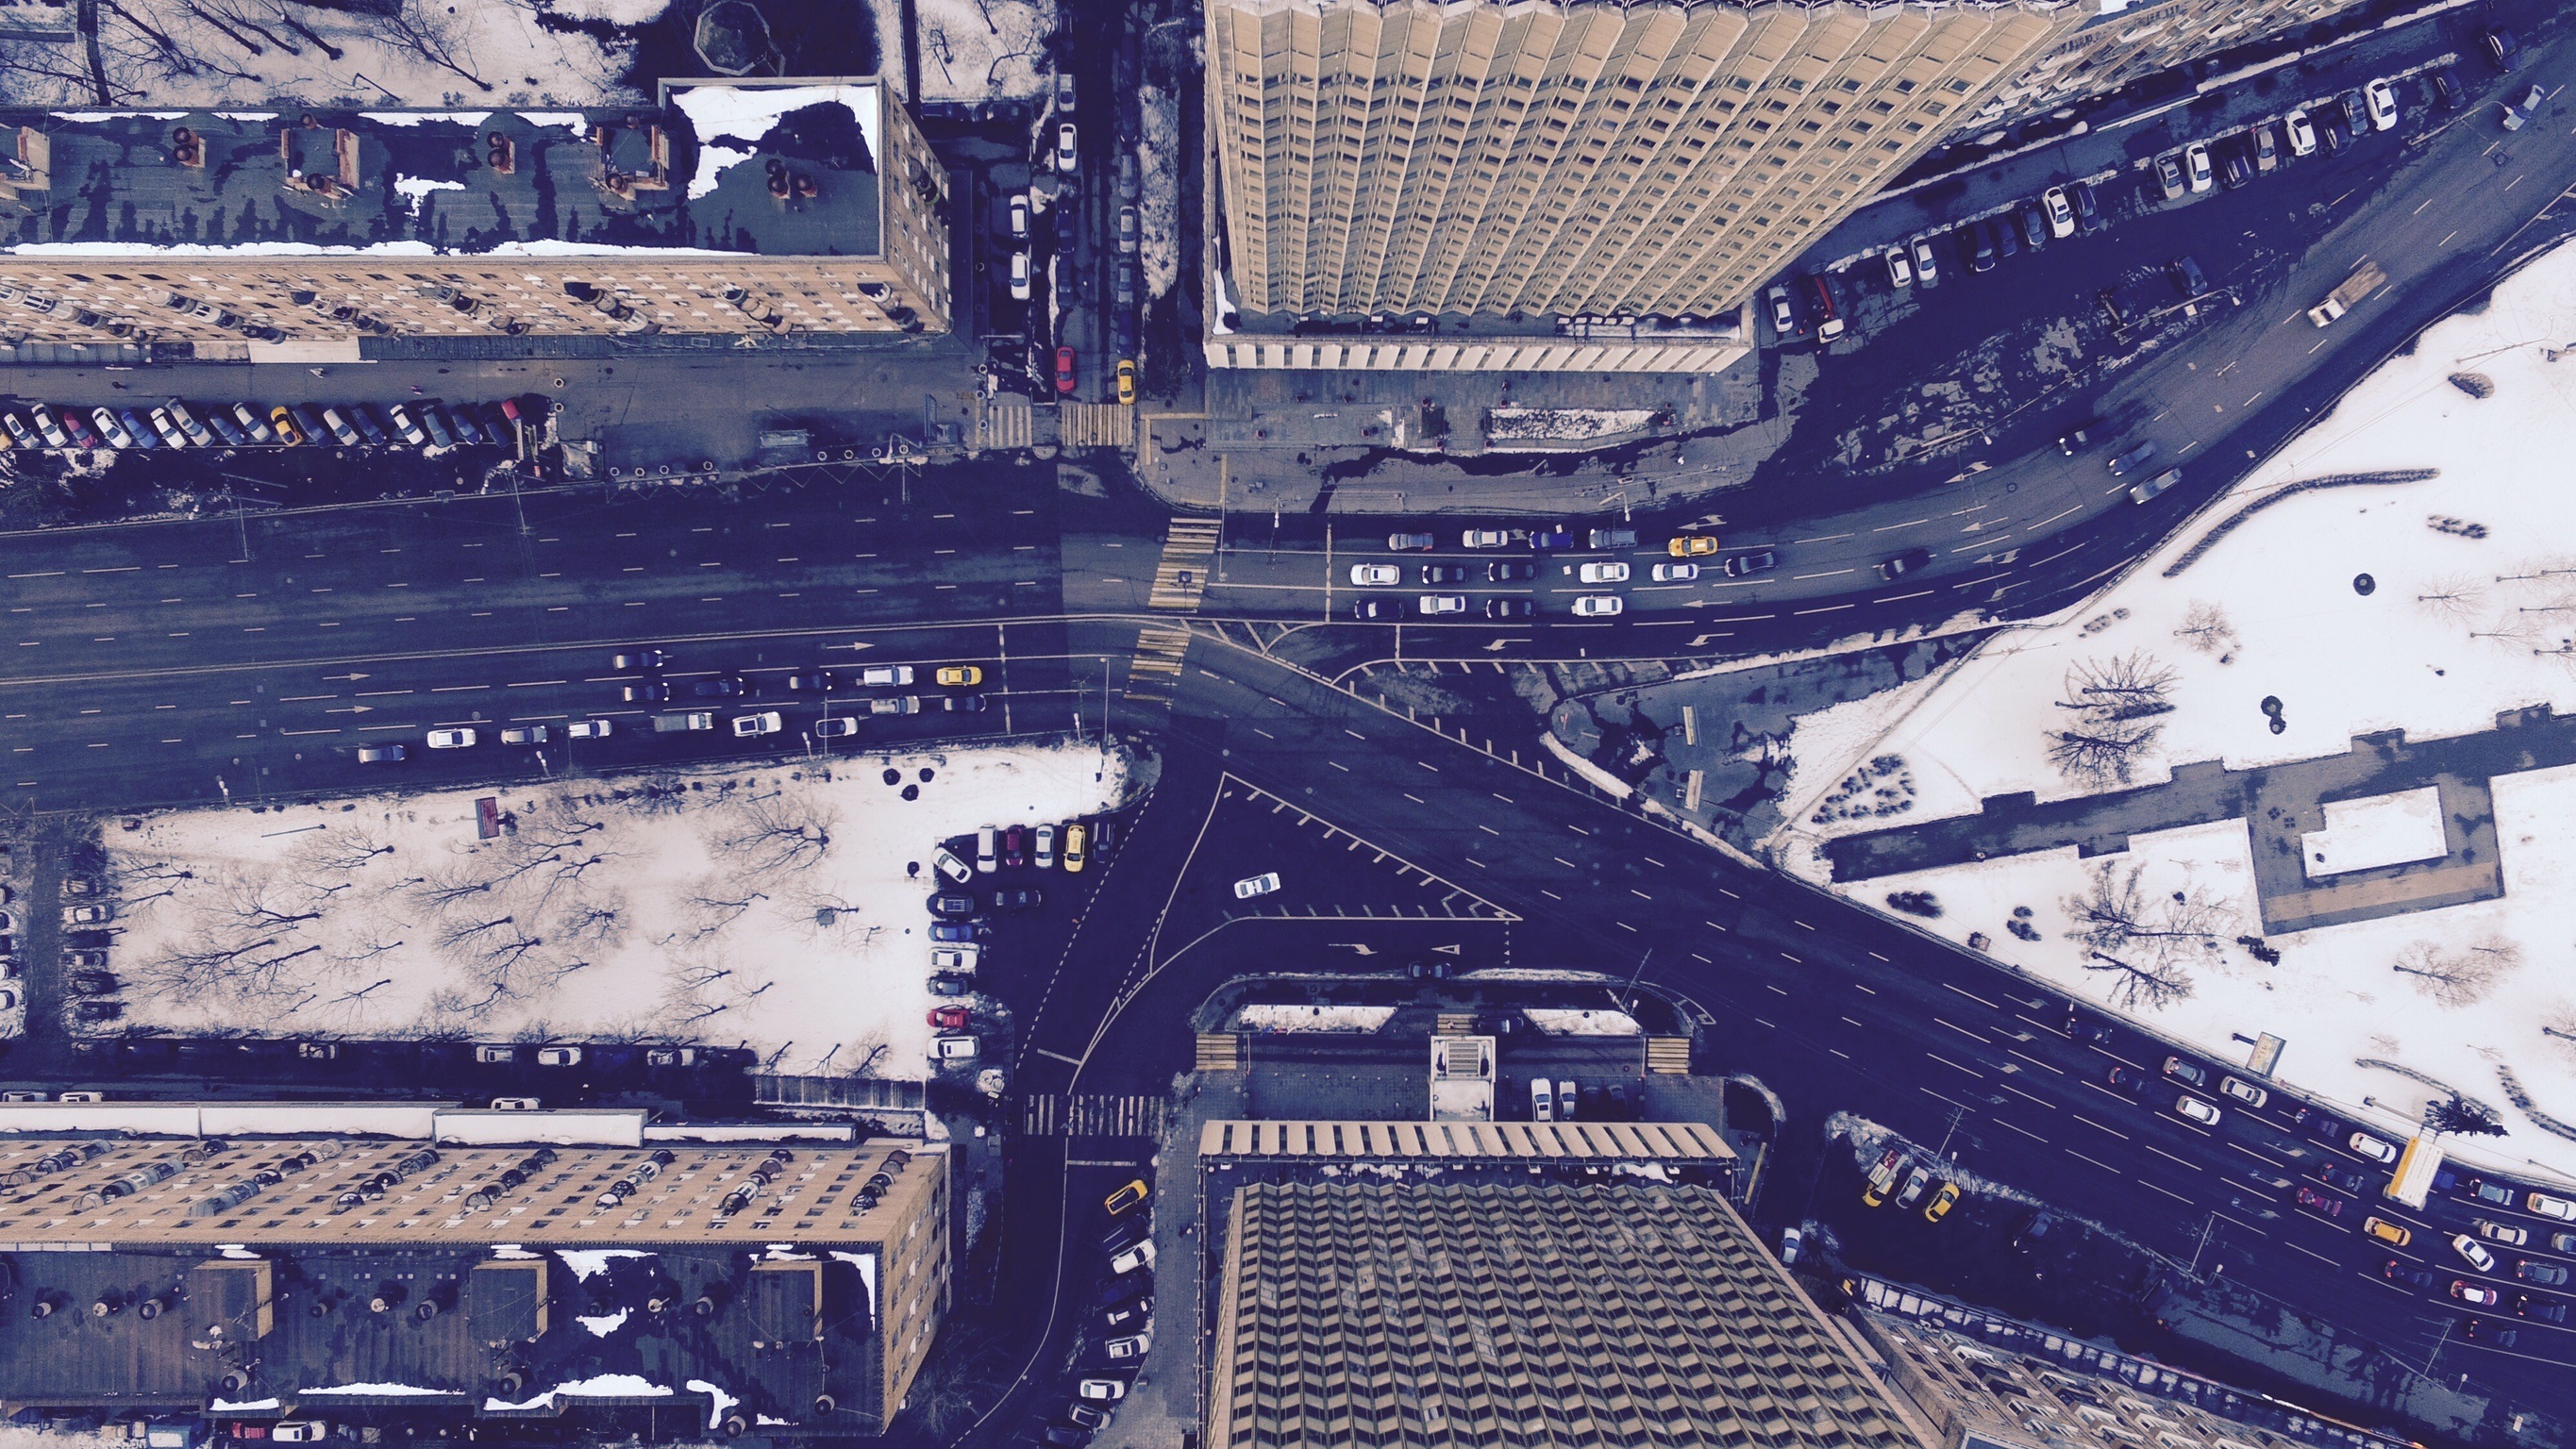
snow, architecture, structure, road, traffic, street, photography, town, city, skyscraper, urban, cityscape, high, metropolitan, intersection, aerial, stadium, aerial view, district, arena, buildings, top, metropolis, aerial photography, urban city, atmosphere of earth, sport venue